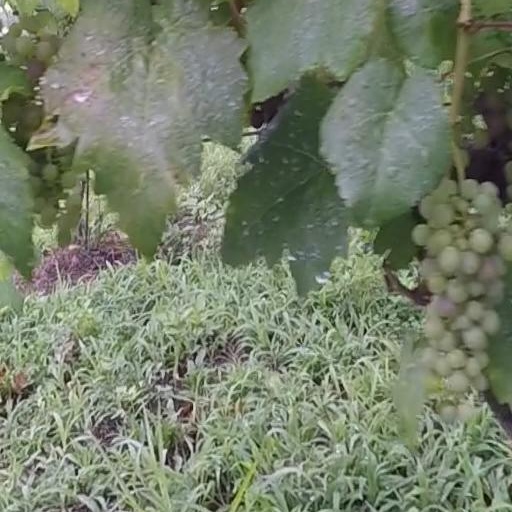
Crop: grape